Holocaust survivors

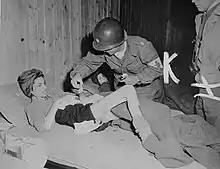
U.S. Army surgeon attends to a survivor in a sub-camp of Buchenwald concentration camp shortly after liberation.

The largest group of survivors consisted of Jews who managed to escape from German-occupied Europe before or during the war. Jews had begun emigrating from Germany in 1933 once the Nazis came to power, and from Austria from 1938, after the "Anschluss". By the time war began in Europe, approximately 282,000 Jews had left Germany, and 117,000 had left Austria.